Hays Mountains

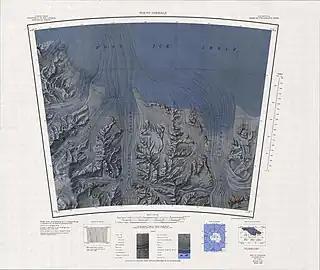
Hays Mountains in south center of map

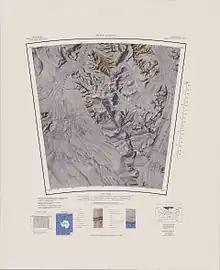
Southern Hays Mountains in north center of map

A rock peak, high, in the Hays Mountains, standing at the north side of Cappellari Glacier at the point where it enters Amundsen Glacier.